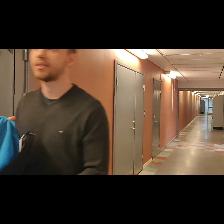
Label: Human